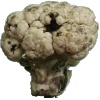
Label: Cauliflower 1